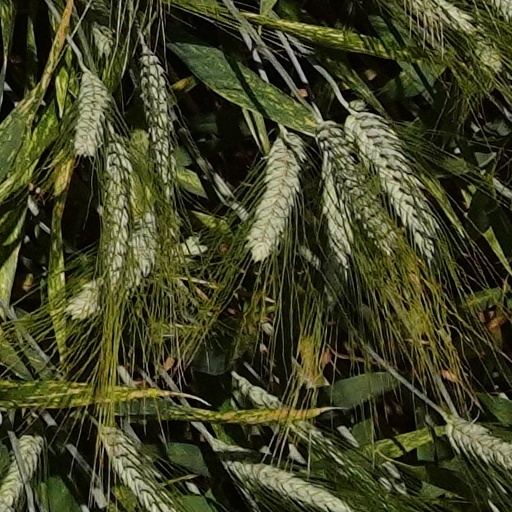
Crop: wheat